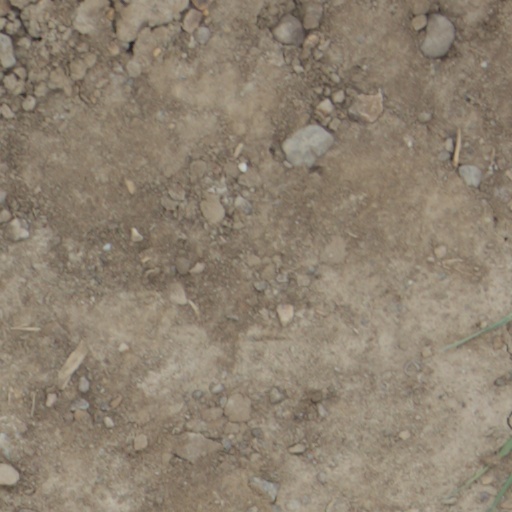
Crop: wheat